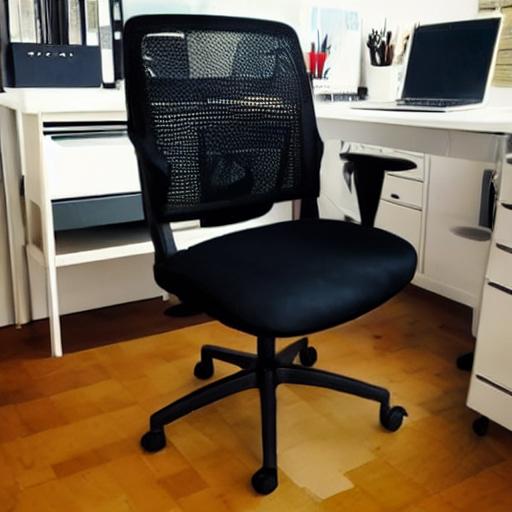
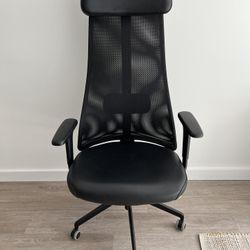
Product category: items_chair
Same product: no